Native American cultures in the United States

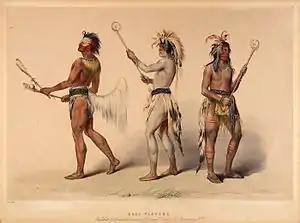
Ball players from the Choctaw and Lakota tribe as painted by George Catlin in the 1830s

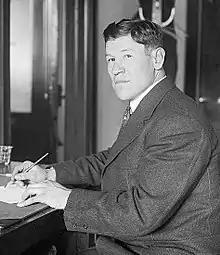
Jim Thorpe was called the "greatest athlete in the world" by king Gustaf V of Sweden

Notable Native American athletes include Jim Thorpe, Joe Hipp, Notah Begay III, Jacoby Ellsbury, and Billy Mills.